List of Catholic dioceses in Zimbabwe

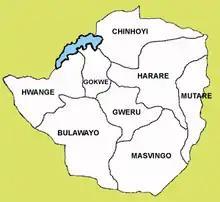
Map of the eight Roman Catholic dioceses in Zimbabwe

The Catholic Church in Zimbabwe (in southern Africa; formerly (Southern) Rhodesia) is composed only of a Latin hierarchy, joint in the national Episcopal Conference of Zimbabwe, comprising two ecclesiastical provinces, each headed by a Metropolitan with three suffragan dioceses each.